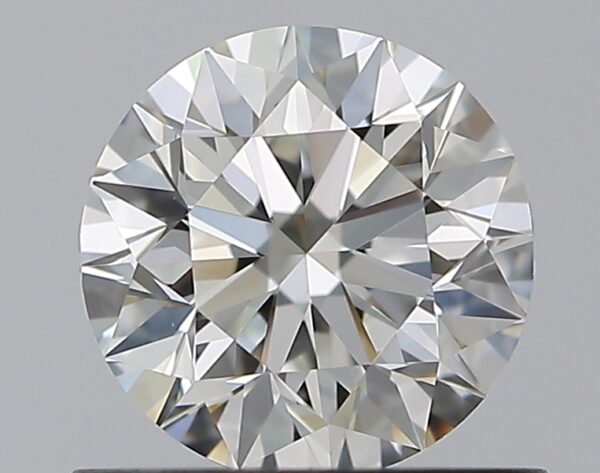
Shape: round
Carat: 0.7
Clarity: VVS2
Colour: H
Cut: EX
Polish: EX
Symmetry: EX
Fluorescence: N
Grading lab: GIA
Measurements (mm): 5.62 x 5.65 x 3.57